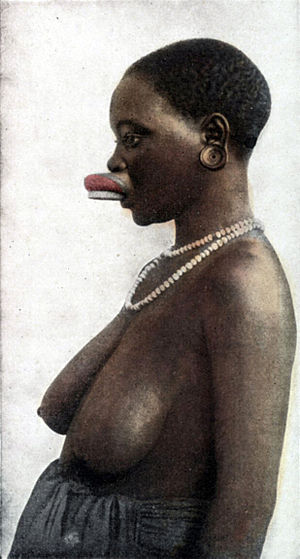
Labret / Labret / Tallerkenfolket
Afrikansk kvinde med træskive indsat i læben (ca. 1900)
Labret eller læbepiercing er, at man i huller i læberne har fastgjort en eller anden genstand.